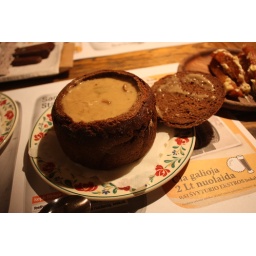
thick mushroom soup in the black bread bowl